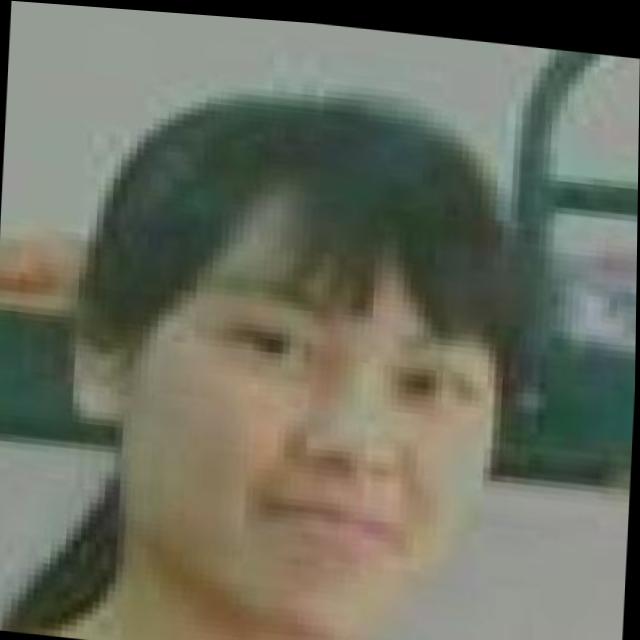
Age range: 21-44